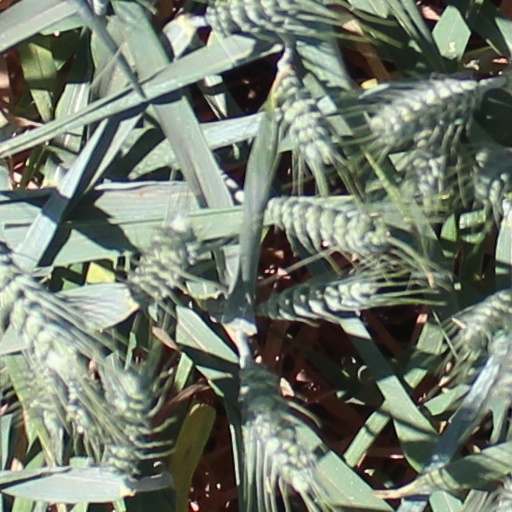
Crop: wheat